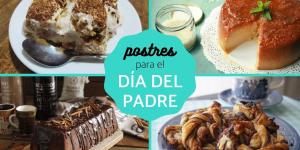
postres para el dia del padre